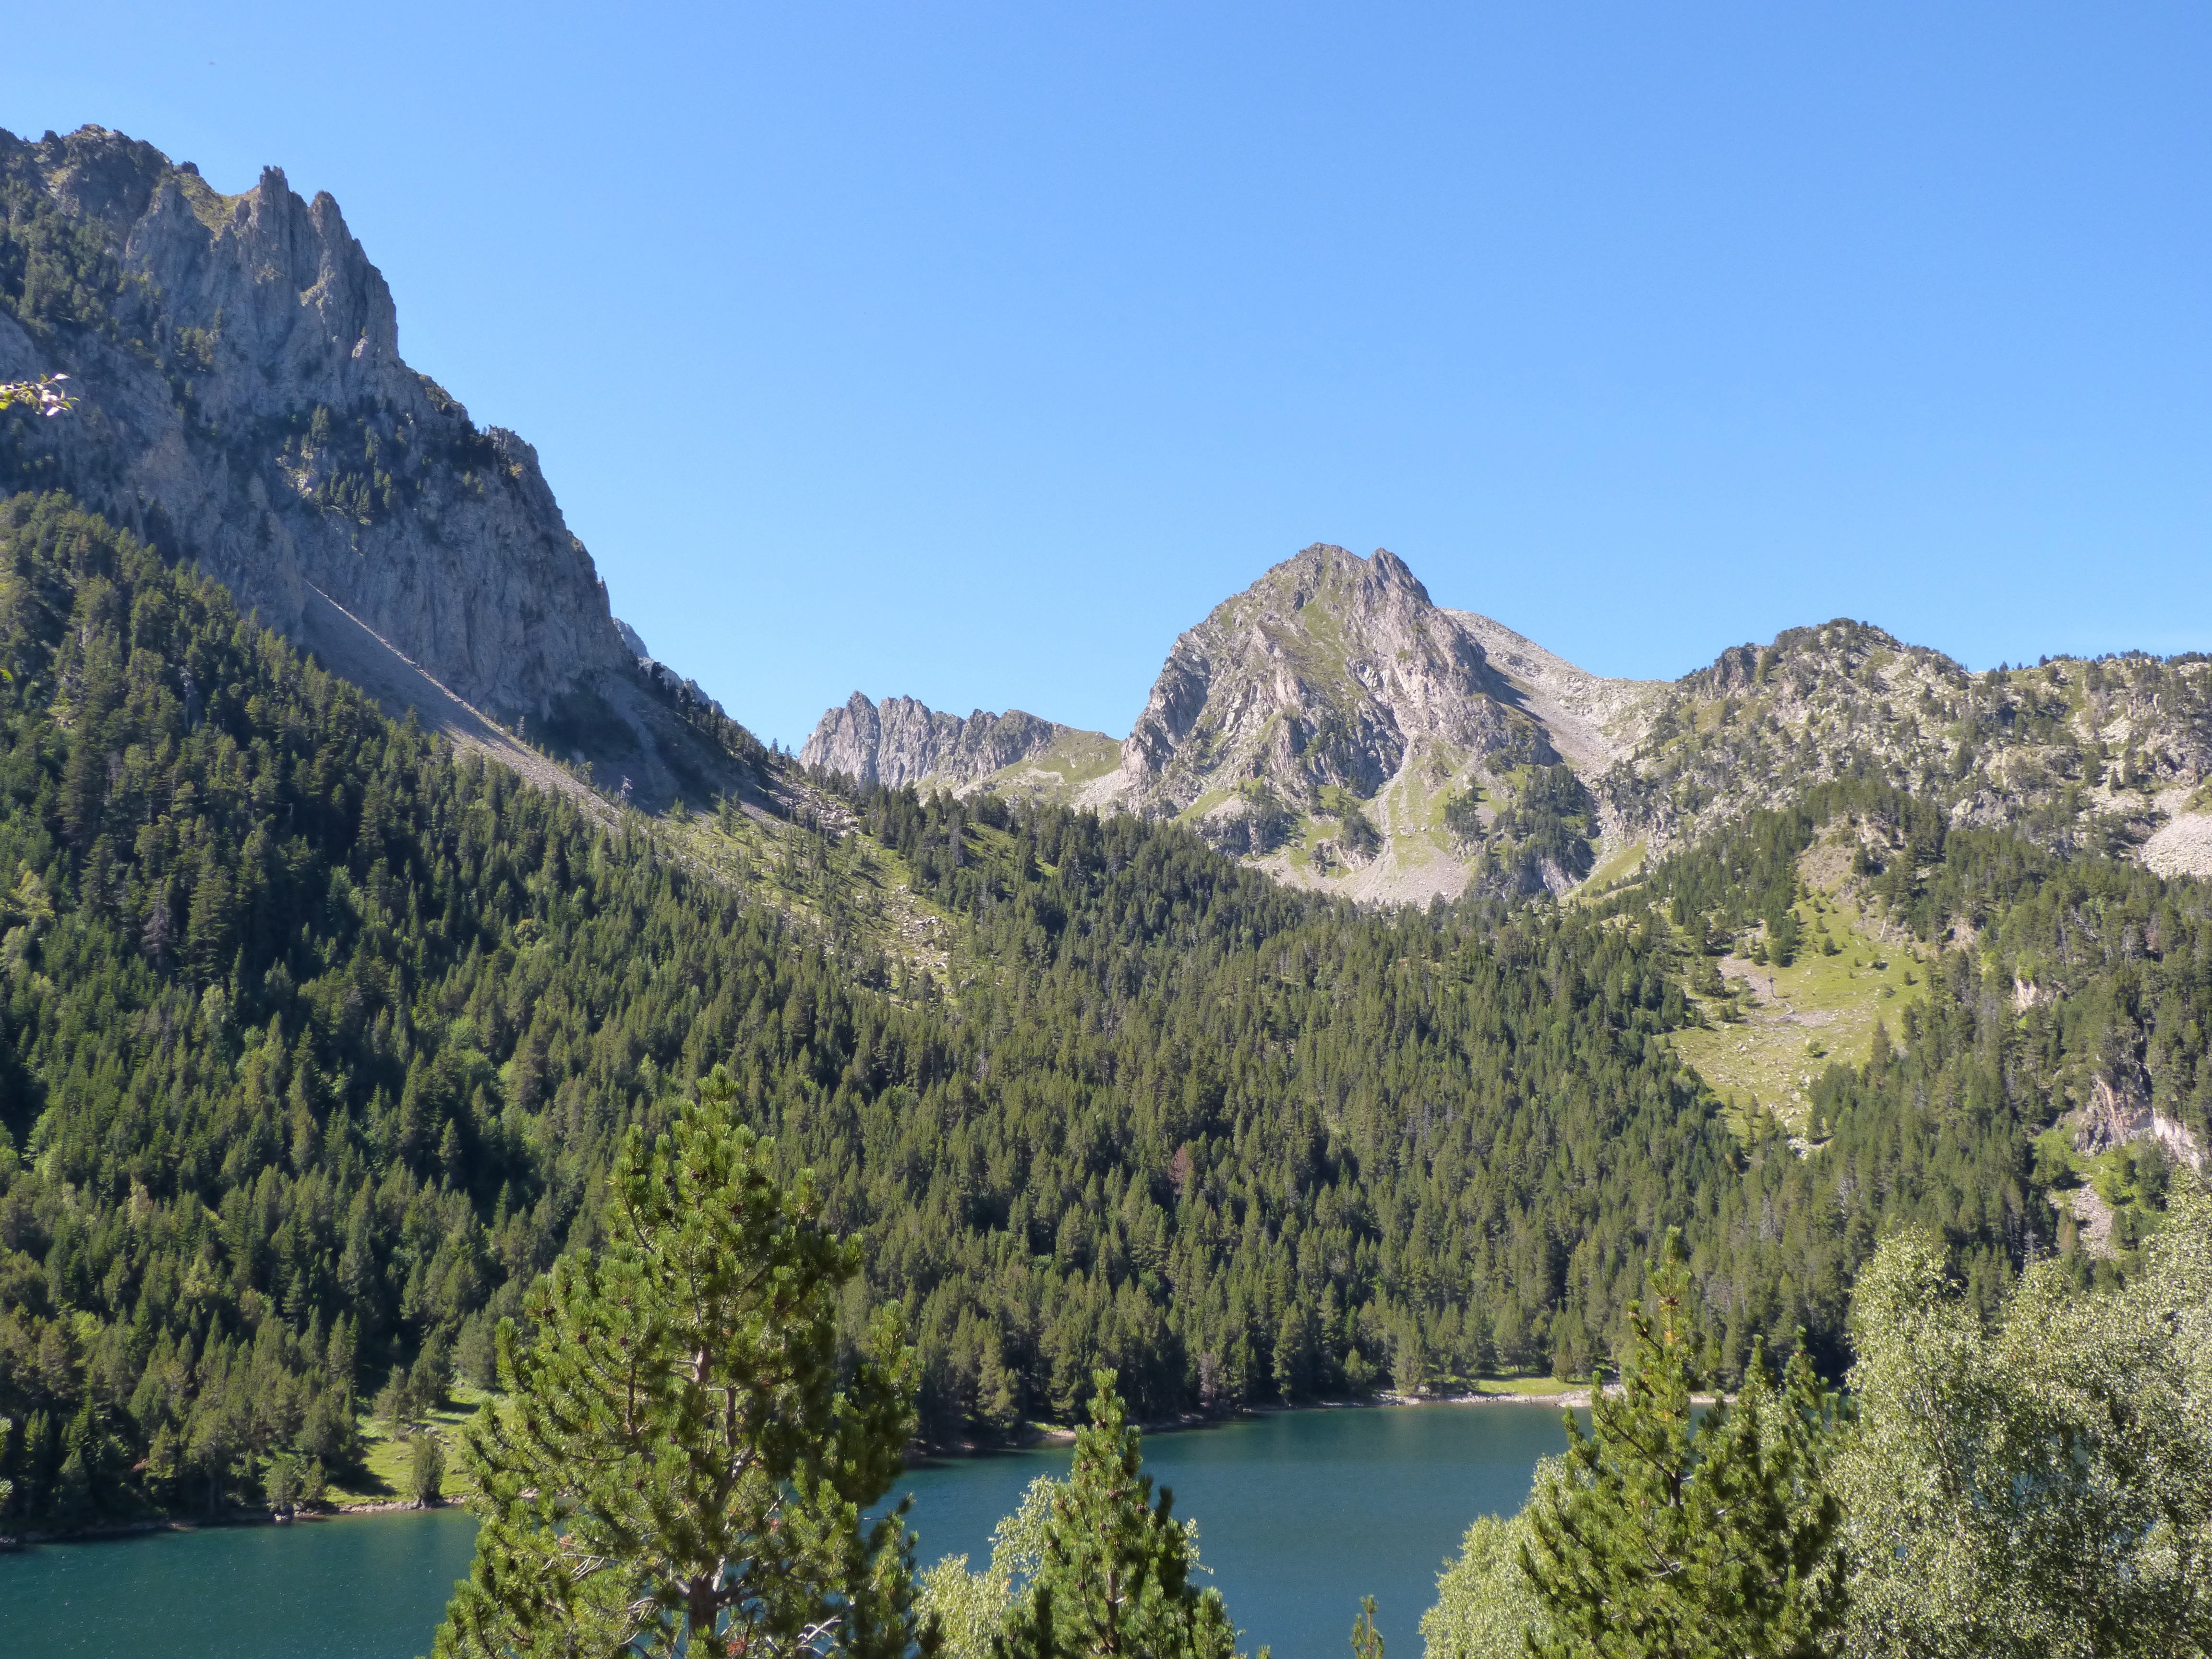
tree, wilderness, mountain, lake, mountain range, reservoir, national park, ridge, ecosystem, pyrenees, tarn, mountainous landforms, sant maurici